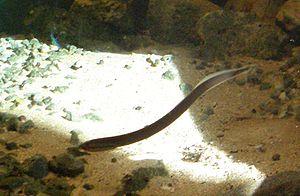
Augerville-la-Rivière est une commune française située dans le département du Loiret en région Centre-Val de Loire.
Le Cailly est une rivière de Seine-Maritime, affluent de la Seine dans laquelle elle se jette à Rouen. Cours d'eau au débit régulier, le Cailly traverse deux zones tout à fait distinctes ; dans la partie amont, un espace peu urbanisé dominé par les activités agricoles, dans la partie aval, entre Malaunay et son embouchure, un ensemble totalement urbanisé, véritable rue d'agglomérations à vocation industrielle.
La lamproie de Planer, autrefois aussi nommée lamprillon, est une espèce d'agnathes, caractérisée par un corps nu anguilliforme de 12 à 20 cm.
Césarville-Dossainville est une commune française, située dans le département du Loiret en région Centre-Val de Loire.